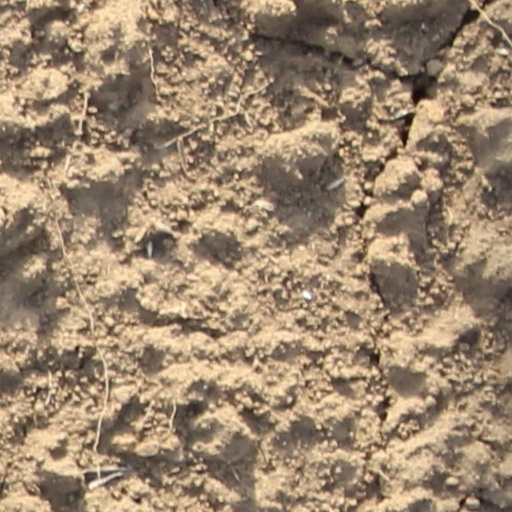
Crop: wheat